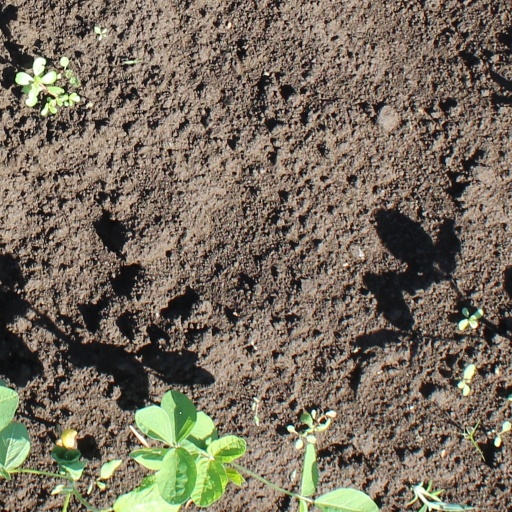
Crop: soybean